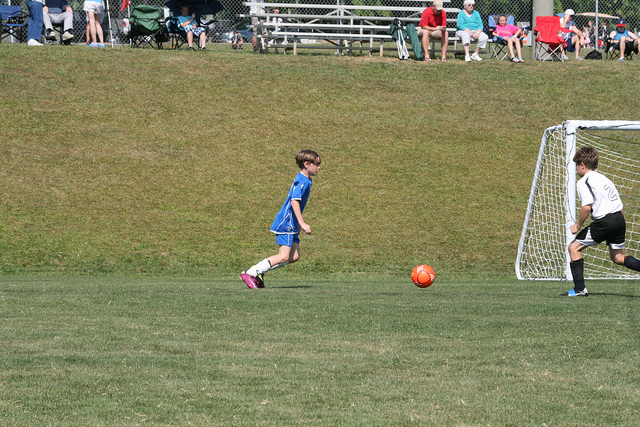
hai đứa trẻ đang chơi bóng đá ngoài sân cỏ